Finnmark

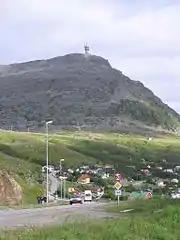
The Hammerfest suburb of Rypefjord

Fisheries have traditionally been the most important way of living along the coast, where the majority of the Norwegian population live. The red king crab, originally from the northern Pacific Ocean but brought to the Barents sea by the Russians, have invaded from the east and are now being exploited commercially (especially in the Varangerfjord). To prevent the crab from spreading too far south, crab fishing west of Nordkapp is totally unregulated.